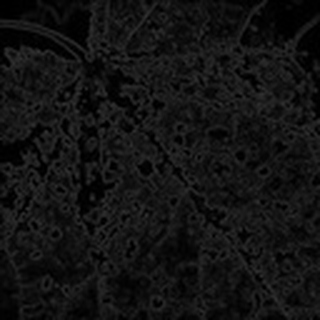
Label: cotton_powdery_mildew